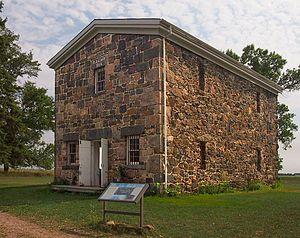
Lower Sioux, également appelée réserve tribale de Mdewakanton, est une réserve indienne américaine située dans le Minnesota, habitée par des Sioux. La réserve indienne inférieure des Sioux est située le long de la rive sud de la rivière Minnesota, dans les municipalités de Paxton et de Sherman, dans le comté de Redwood. Son siège administratif est à deux miles au sud de Morton. La réserve est située au sud-est de Redwood Falls, le siège du comté.